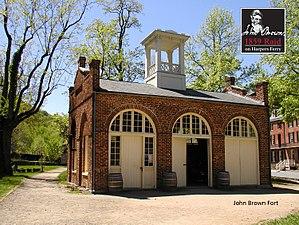
Le fort de John Brown est un bâtiment de Harpers Ferry, en Virginie-Occidentale, connu pour avoir servi de dernier retranchement aux assaillants abolitionnistes du raid raté contre la ville mené par John Brown en octobre 1859. Construit en 1848 pour servir de garage aux pompiers de l'arsenal plus tard visé par le raid, il renferme plusieurs personnalités de la région retenues en otage pendant cet affrontement. Il est ensuite, pendant la guerre de Sécession, utilisé pour servir de prison et dégradé par les chasseurs de souvenirs, étant devenu un symbole.